Johnson Park

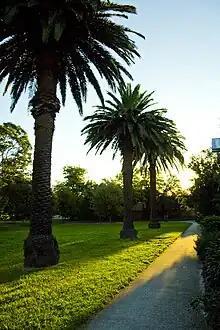
A shot of the Canary Island Palms on the northern boundary of Johnson Park.

Johnson Park is a small municipal park of almost in area in the suburb of Northcote in the State of Victoria, Australia. The Park is situated approximately from the central business district of Melbourne and is a significant public recreational space for local Northcote residents and the surrounding community.